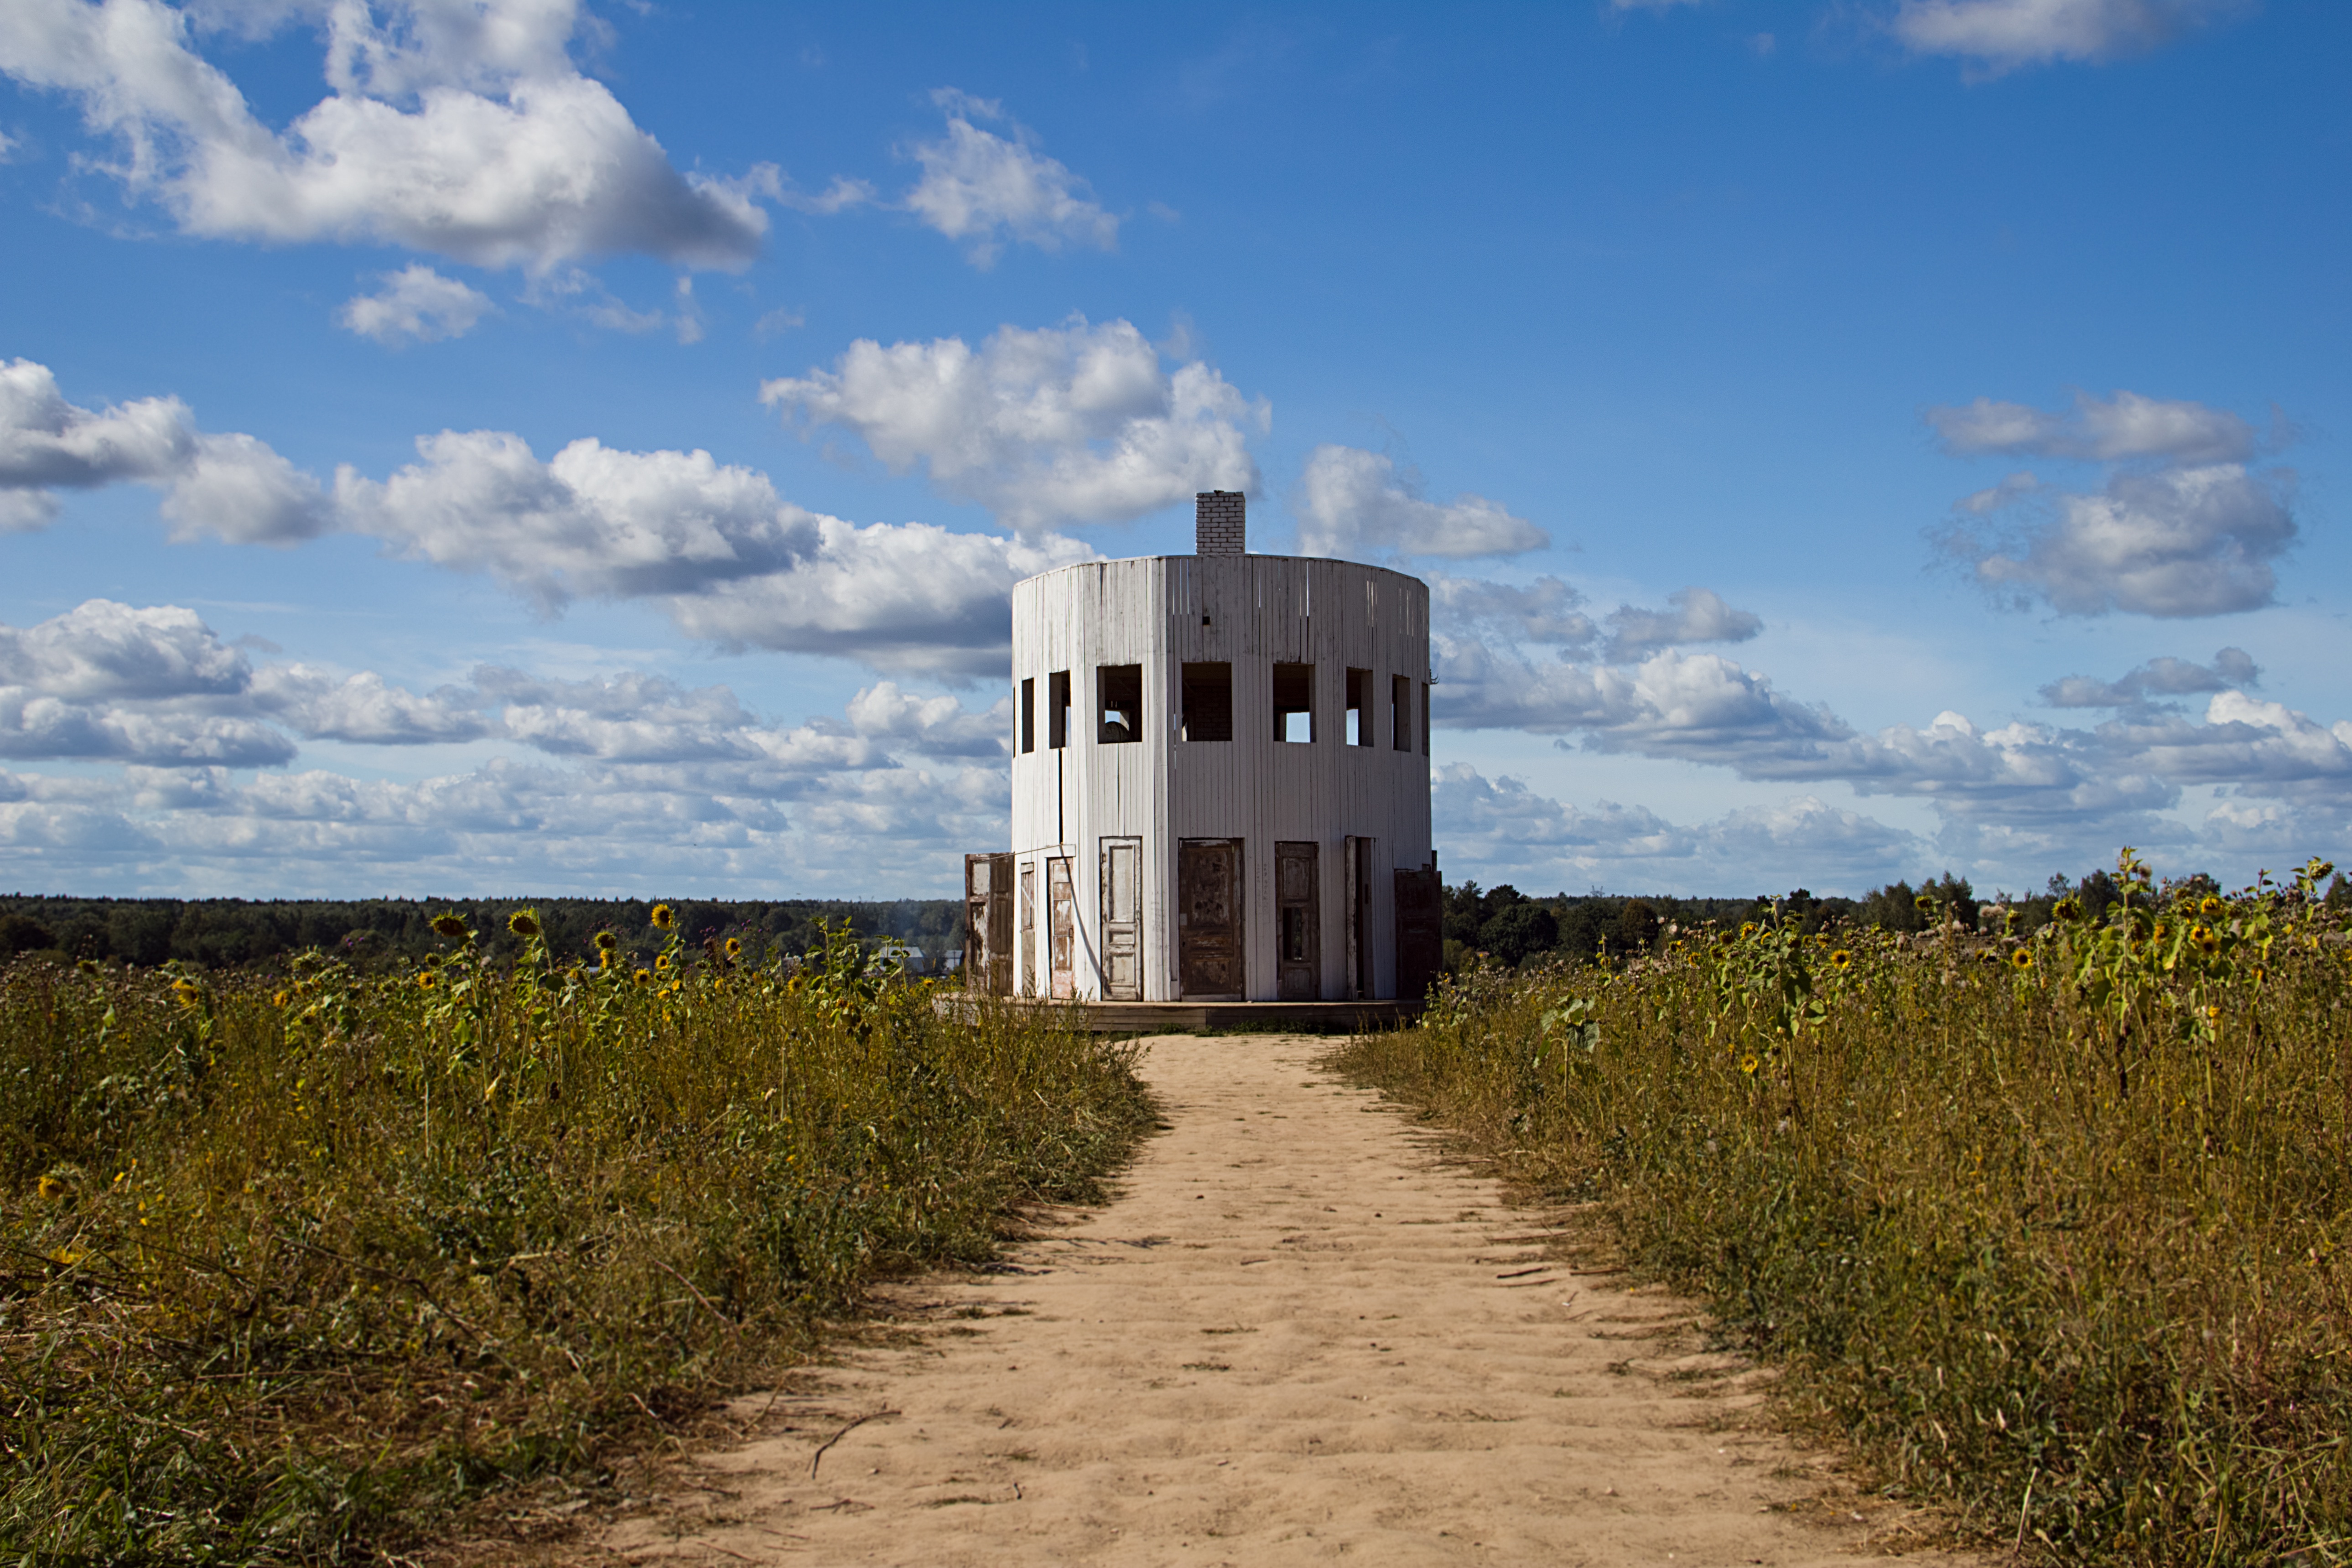
landscape, sea, coast, horizon, cloud, sky, prairie, sunlight, hill, tower, rural area